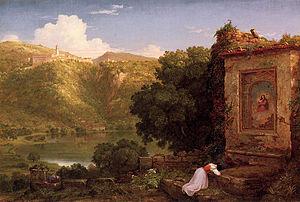
Le Château d'Indolence, poème allégorique, écrit en imitation de Spenser est un poème de James Thomson paru en 1748.